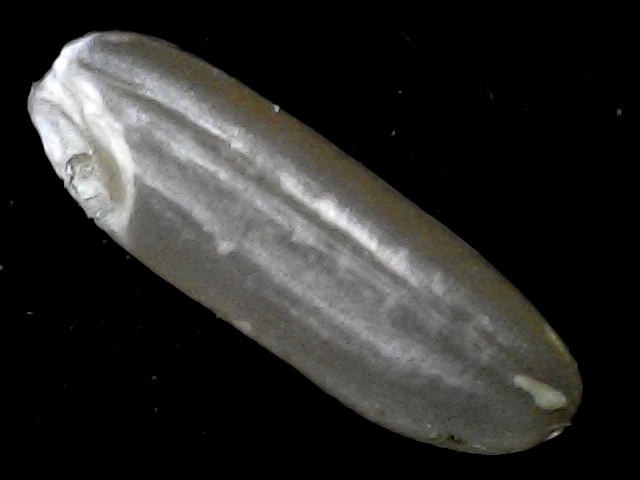
Rice variety: BR23